Andrew Balbirnie

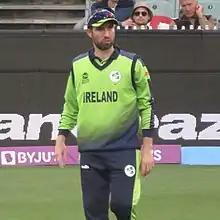
Balbirnie in 2022

Andrew Balbirnie (born 28 December 1990) is an Irish cricketer, the current captain of the Ireland cricket team in Test cricket. Balbirnie is a right-handed batsman and an occasional wicket-keeper. He was born in Dublin and was educated at St. Andrew's College. He was one of the 11 cricketers to play in Ireland's first ever Test match, against Pakistan, in May 2018. In December 2018, he was one of 19 players to be awarded a central contract by Cricket Ireland for the 2019 season.